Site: brandenburg
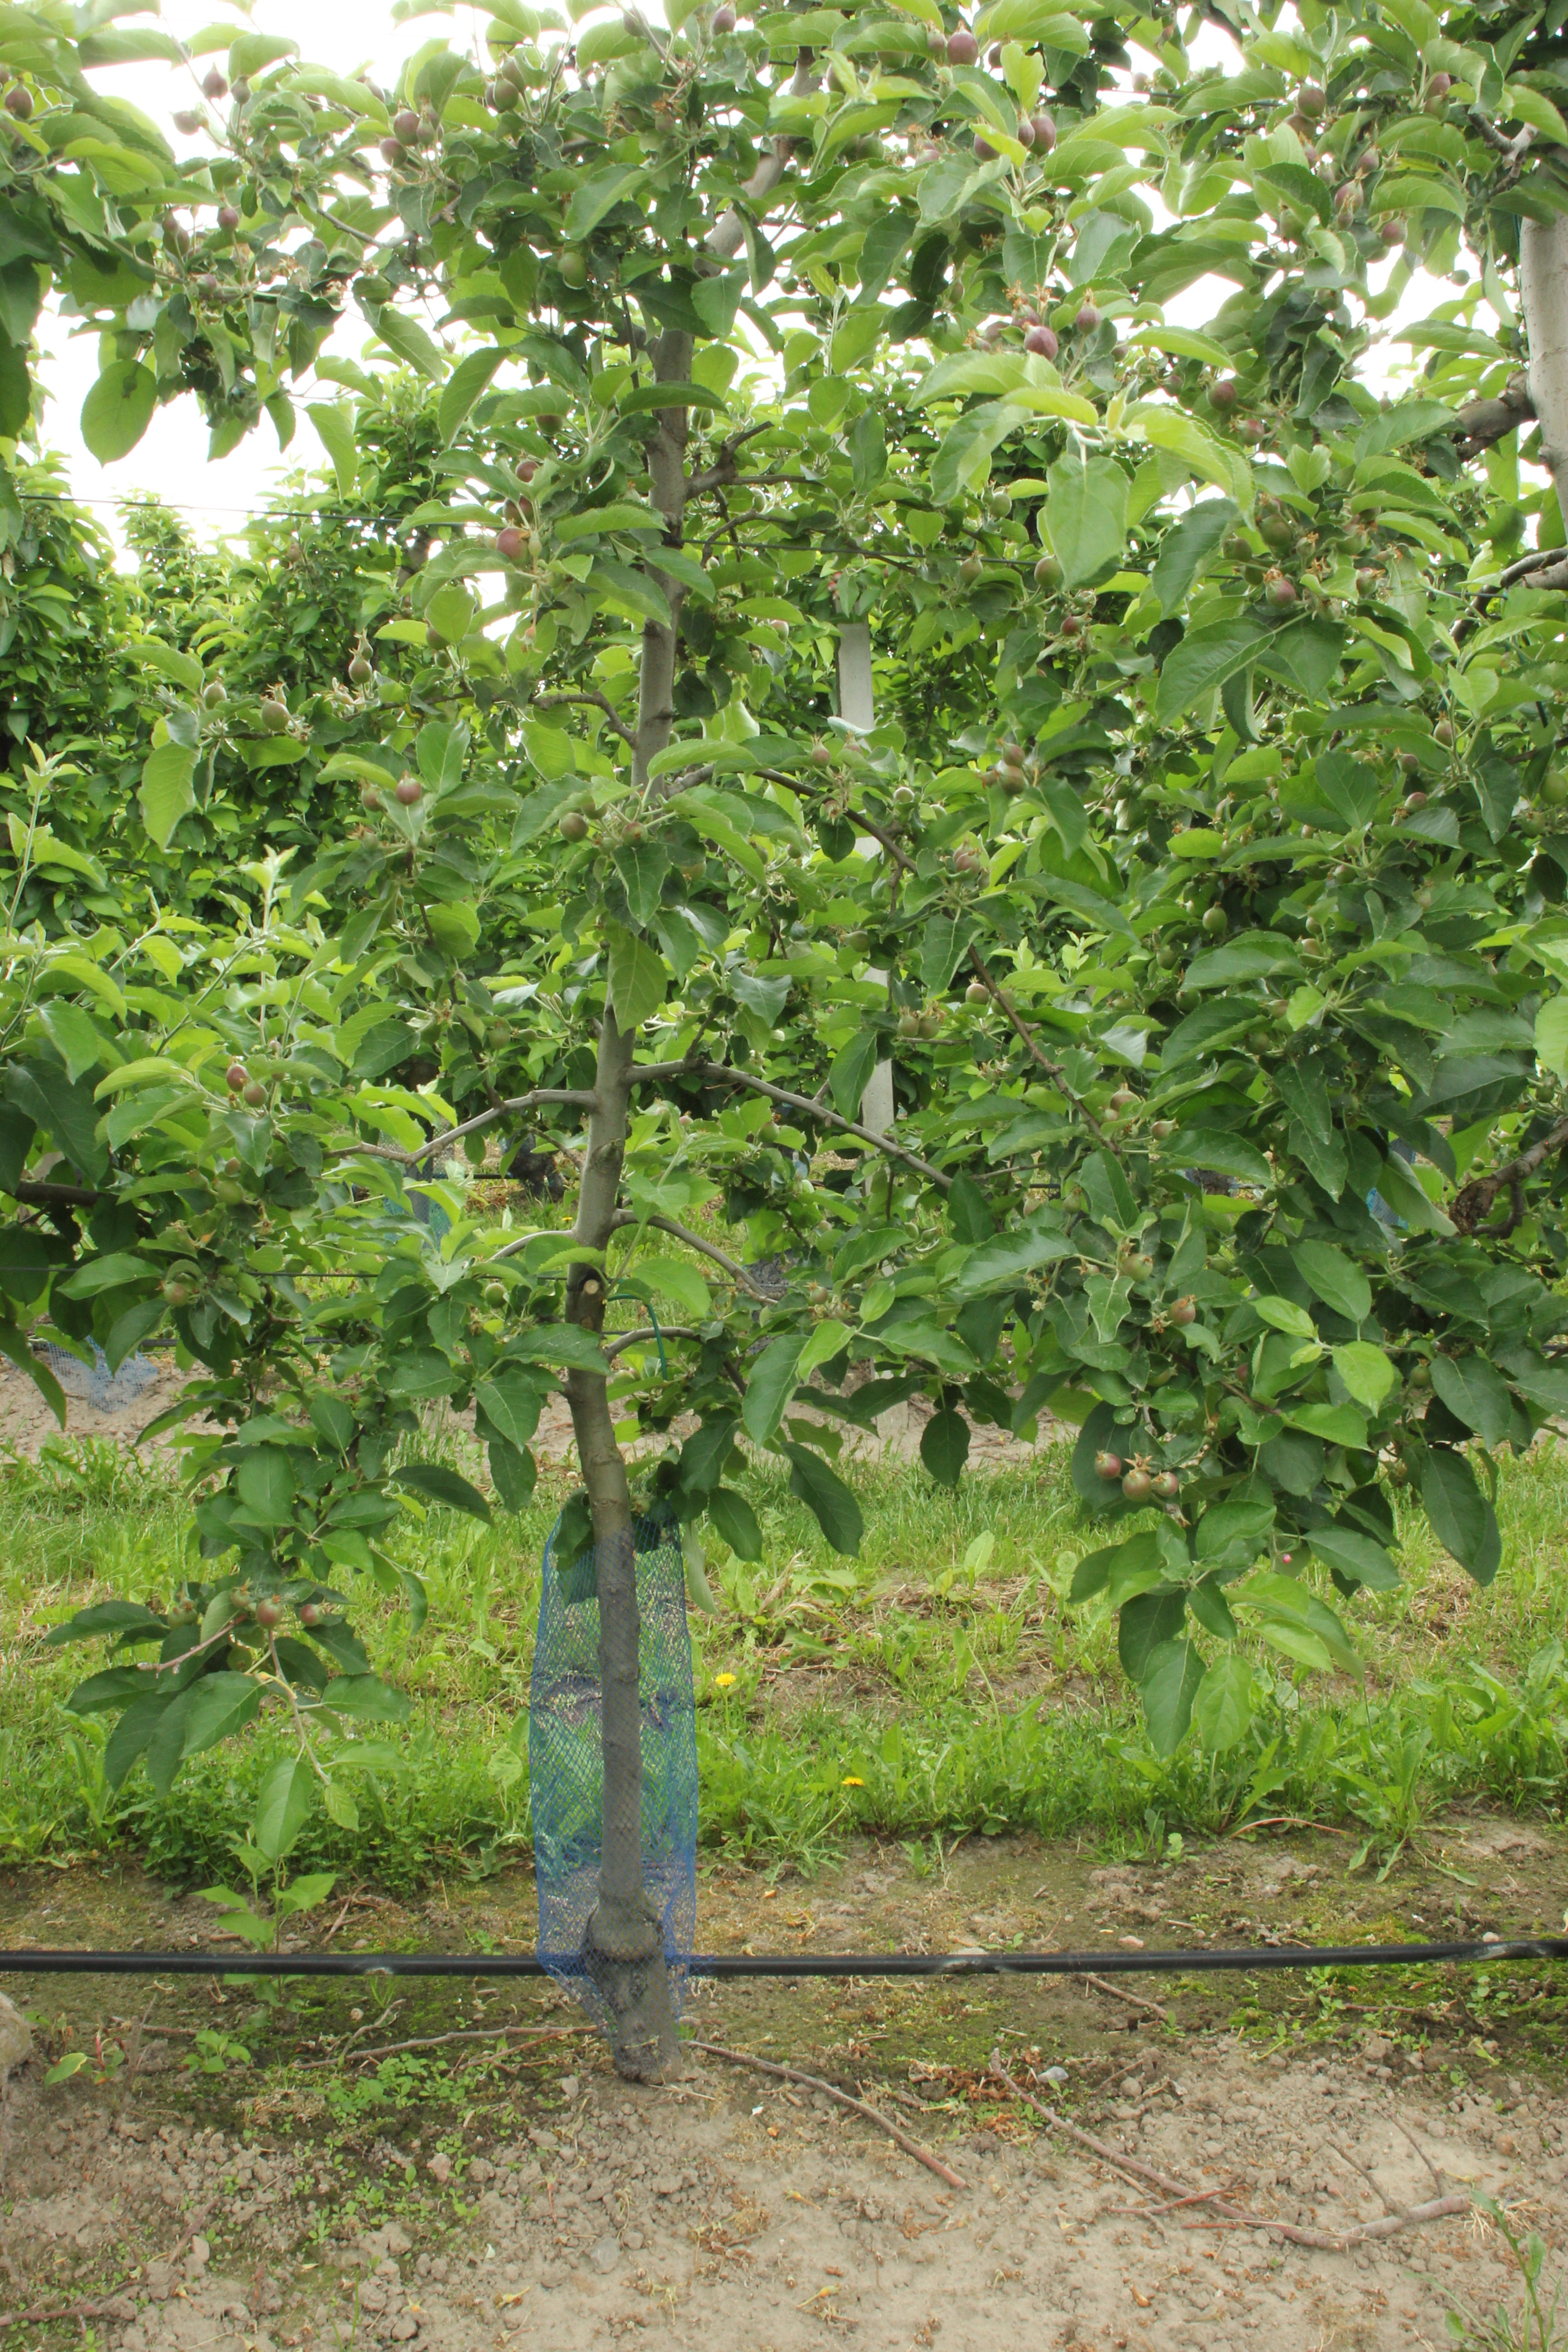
Growth stage (BBCH 72): Development of fruit